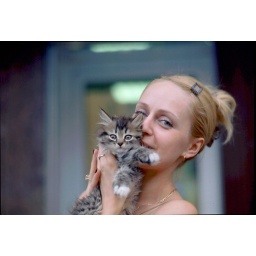
Sconosciuta con micio per le vie di Mosca Young woman with kitty in a Moscow street Agosto 2000